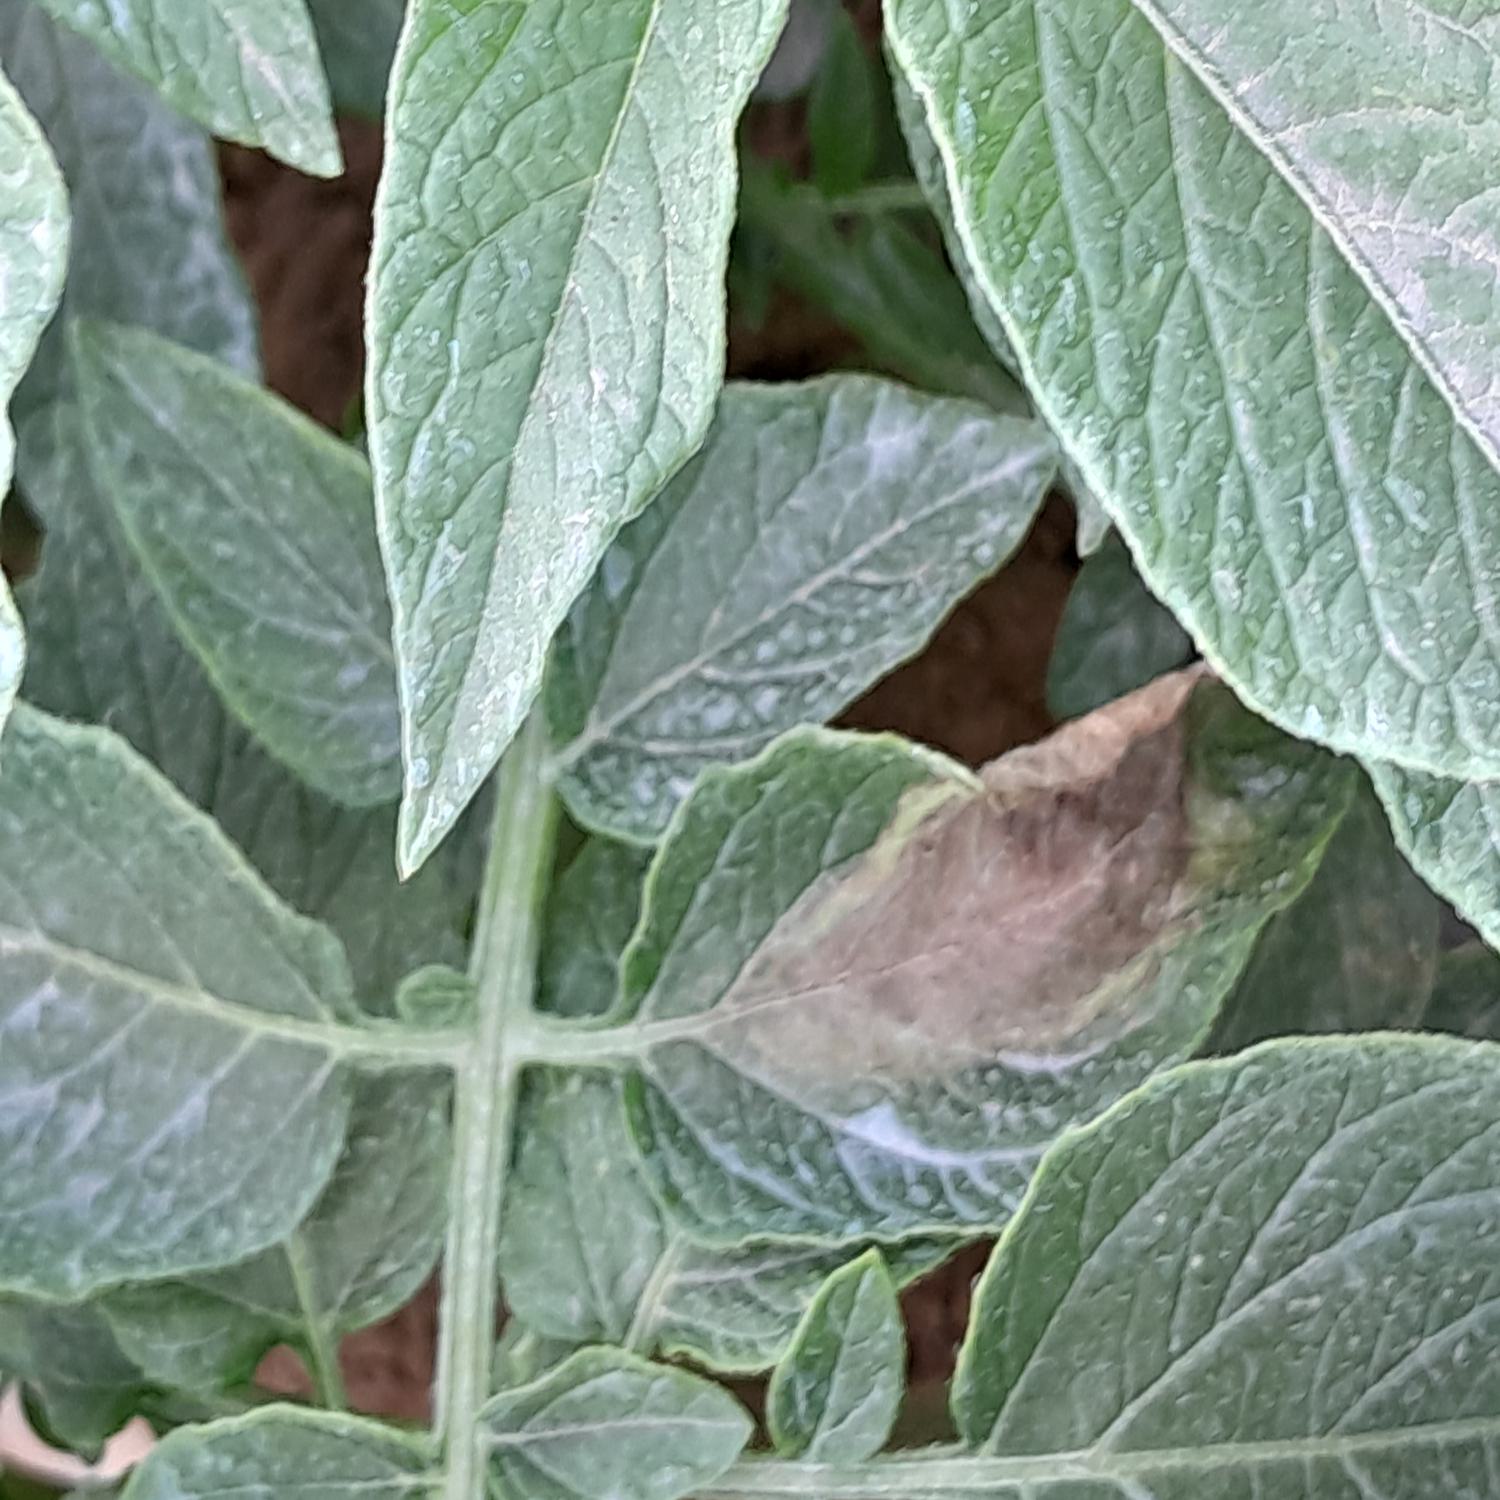
Label: Phytopthora